Nina Pacari

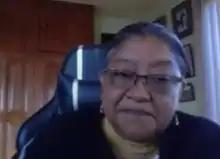
Nina Pacari, 2020

Nina Pacari (Kichwa "nina" "fire", "paqariy" "to appear, dawn"), born as María Estela Vega Conejo (born 9 October 1961 in Cotacachi, Imbabura) is a Kichwa politician, lawyer and indigenous leader from Ecuador.